Alexander Grant (IMS)

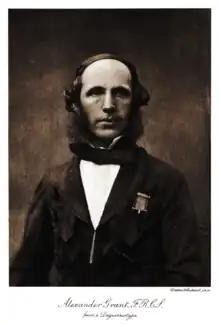

Surgeon-Major Alexander Grant (22 January 1817 – 3 January 1900) was a British army surgeon who served in the Indian Medical Service.